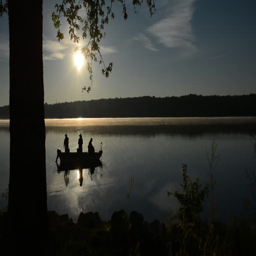
silhouette of fishermen fishing off a small boat during sunrise .